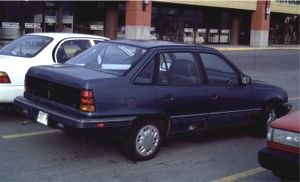
Passport (bilmærke)
Passport Optima
Passport var et bilmærke, som eksisterede i årene 1987 til 1991. Det tilhørte General Motors og blev kun markedsført i Canada.